Ante Tomić (basketball)

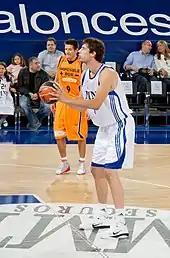
Tomić set to attempt a free throw shot with Real Madrid in the 2010–11 season, with Antonio García Ferreras behind.

In January 2010, Tomić moved to Real Madrid for three seasons. In his first season at Real Madrid, the Croatian centre played sixteen games in the regular Liga ACB season, averaging 8 points and 5.4 rebounds in a total of 348 minutes. He played in eight play-off games, averaging 9.5 points and 5.9 rebounds. His EuroLeague stats were very similar. He scored an average of 11 points per game and also had 3.6 rebounds and made 1.7 steals.